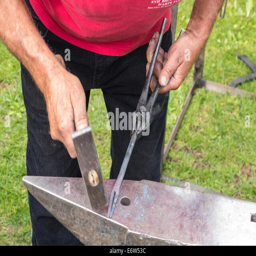
close up of a blacksmith at work , hammering a piece of red hot iron into shape on an anvil